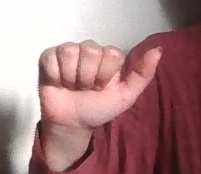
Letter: dhad